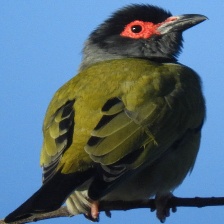
Species: AUSTRALASIAN FIGBIRD
Scientific name: SPHECOTHERES VIEILLOTI